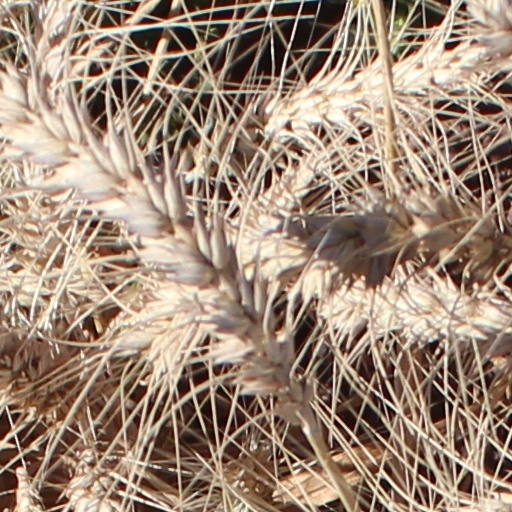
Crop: wheat